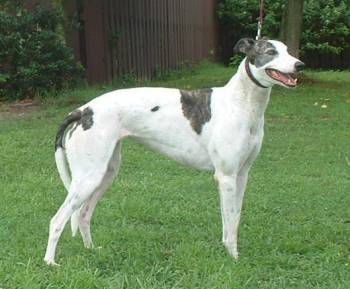
Label: dog